Coneheads (film)

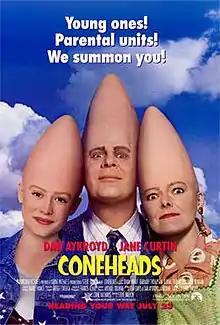
Theatrical release poster

Coneheads is a 1993 American science-fiction comedy film released by Paramount Pictures. It is produced by Lorne Michaels, directed by Steve Barron, and stars Dan Aykroyd, Jane Curtin, and Michelle Burke. The film is based on the NBC "Saturday Night Live" comedy sketches about aliens stranded on Earth, who have Anglicized their Remulakian surname "Clorhone" to "Conehead".